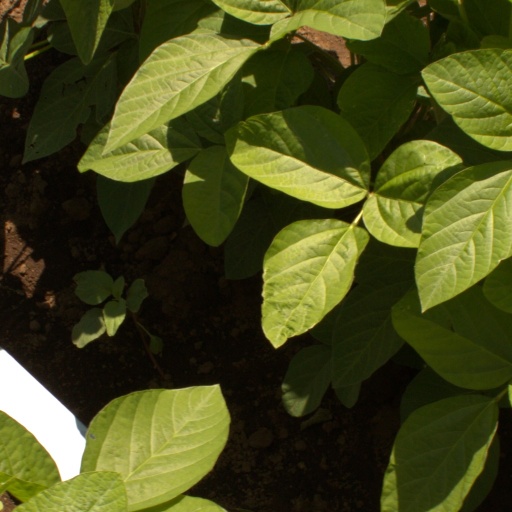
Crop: soybean